Northwich railway station

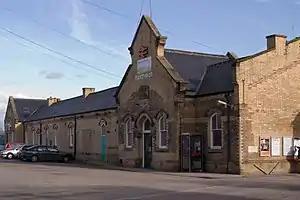
Northwich railway station

Northwich railway station serves the town of Northwich in Cheshire, England. The station has two platforms in use (and a third platform now disused and fenced off). It is located on the Mid-Cheshire line southwest of Manchester Piccadilly.